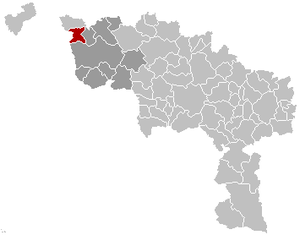
Carte indiquant la localisation de la commune de Estaimpuis dans la Province de Hainaut.